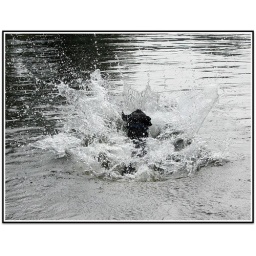
Lily the black Labrador enthusiastically jumps in the lake after a stick.